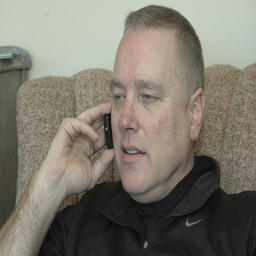
A man in a chair talking on a cell phone.
A man with short grey hair talking on a cell phone.
A man with a black sport jacket making a call through a cellphone
A man sitting in a chair, talking on a cell phone.
A man sitting on a couch on a cell phone.